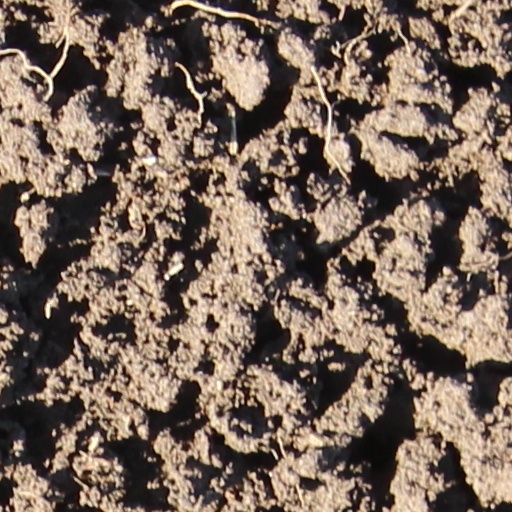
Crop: wheat